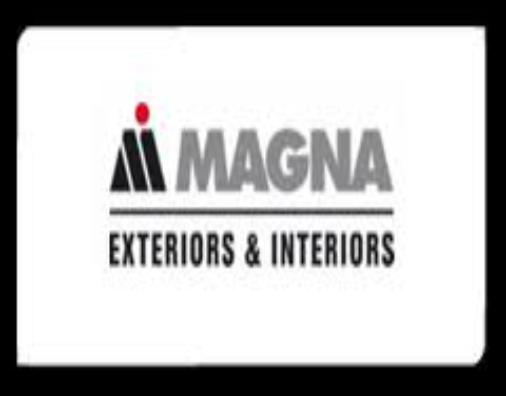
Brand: Magna-2
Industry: Transportation